Exploration diamond drilling

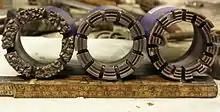
Diamond core drill bits

Rodolphe Leschot is often cited as being the inventor of the first core bit in 1863. Early diamond drilling opened up many new areas for mineral mining, and was related to a boom in mineral exploration in remote locations. Before the invention of the portable diamond drill, most mineral prospecting was limited to finding outcrops at the surface and hand digging. In the late 1970s, General Electric pioneered the technology of polycrystalline diamond compacts (PDCs) as a replacement for natural diamonds in drill bits.